Château de Chambord

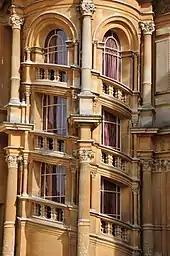
One of the twin staircase towers at Waddesdon Manor, inspired by those at the Château de Chambord and disseminated by architect Gabriel-Hippolyte Destailleur between 1874 and 1889.

In 1939, shortly before the outbreak of World War II, the art collections of the Louvre and Compiègne museums (including the Mona Lisa) were stored at the Château de Chambord. An American B-24 Liberator bomber crashed onto the château lawn on 22 June 1944. The image of the château has been widely used to sell commodities from chocolate to alcohol and from porcelain to alarm clocks; combined with the various written accounts of visitors, this made Chambord one of the best known examples of France's architectural history. Today, Chambord is a major tourist attraction, and in 2007 around 700,000 people visited the château.